Montrose Center

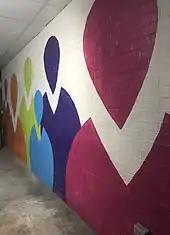
Wall art located on the ground floor of the center

The Montrose Center provides counseling services, group therapy, individual therapy, couples therapy, HIV/AIDS support, support groups, substance abuse services, hate crime support, support for those who experience domestic violence in same-sex relationships, and general wellness programming. It has services available in both English and Spanish.